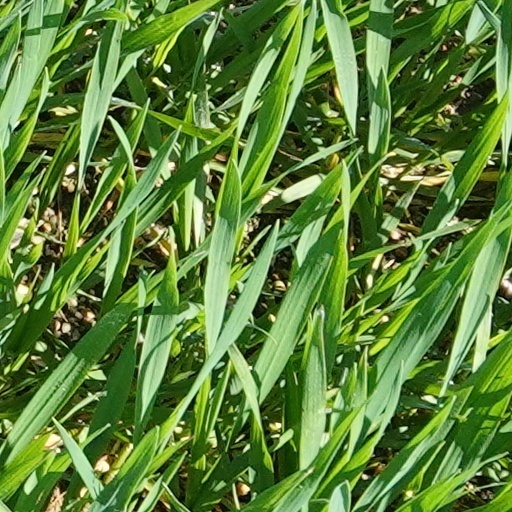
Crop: wheat